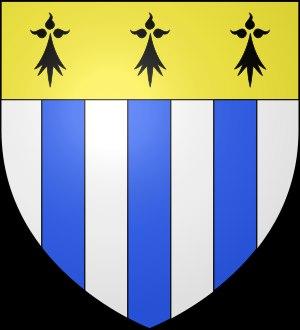
La famille Duvergier de Hauranne est une famille noble française, influente notamment aux XVIIᵉ et XIXᵉ siècles.